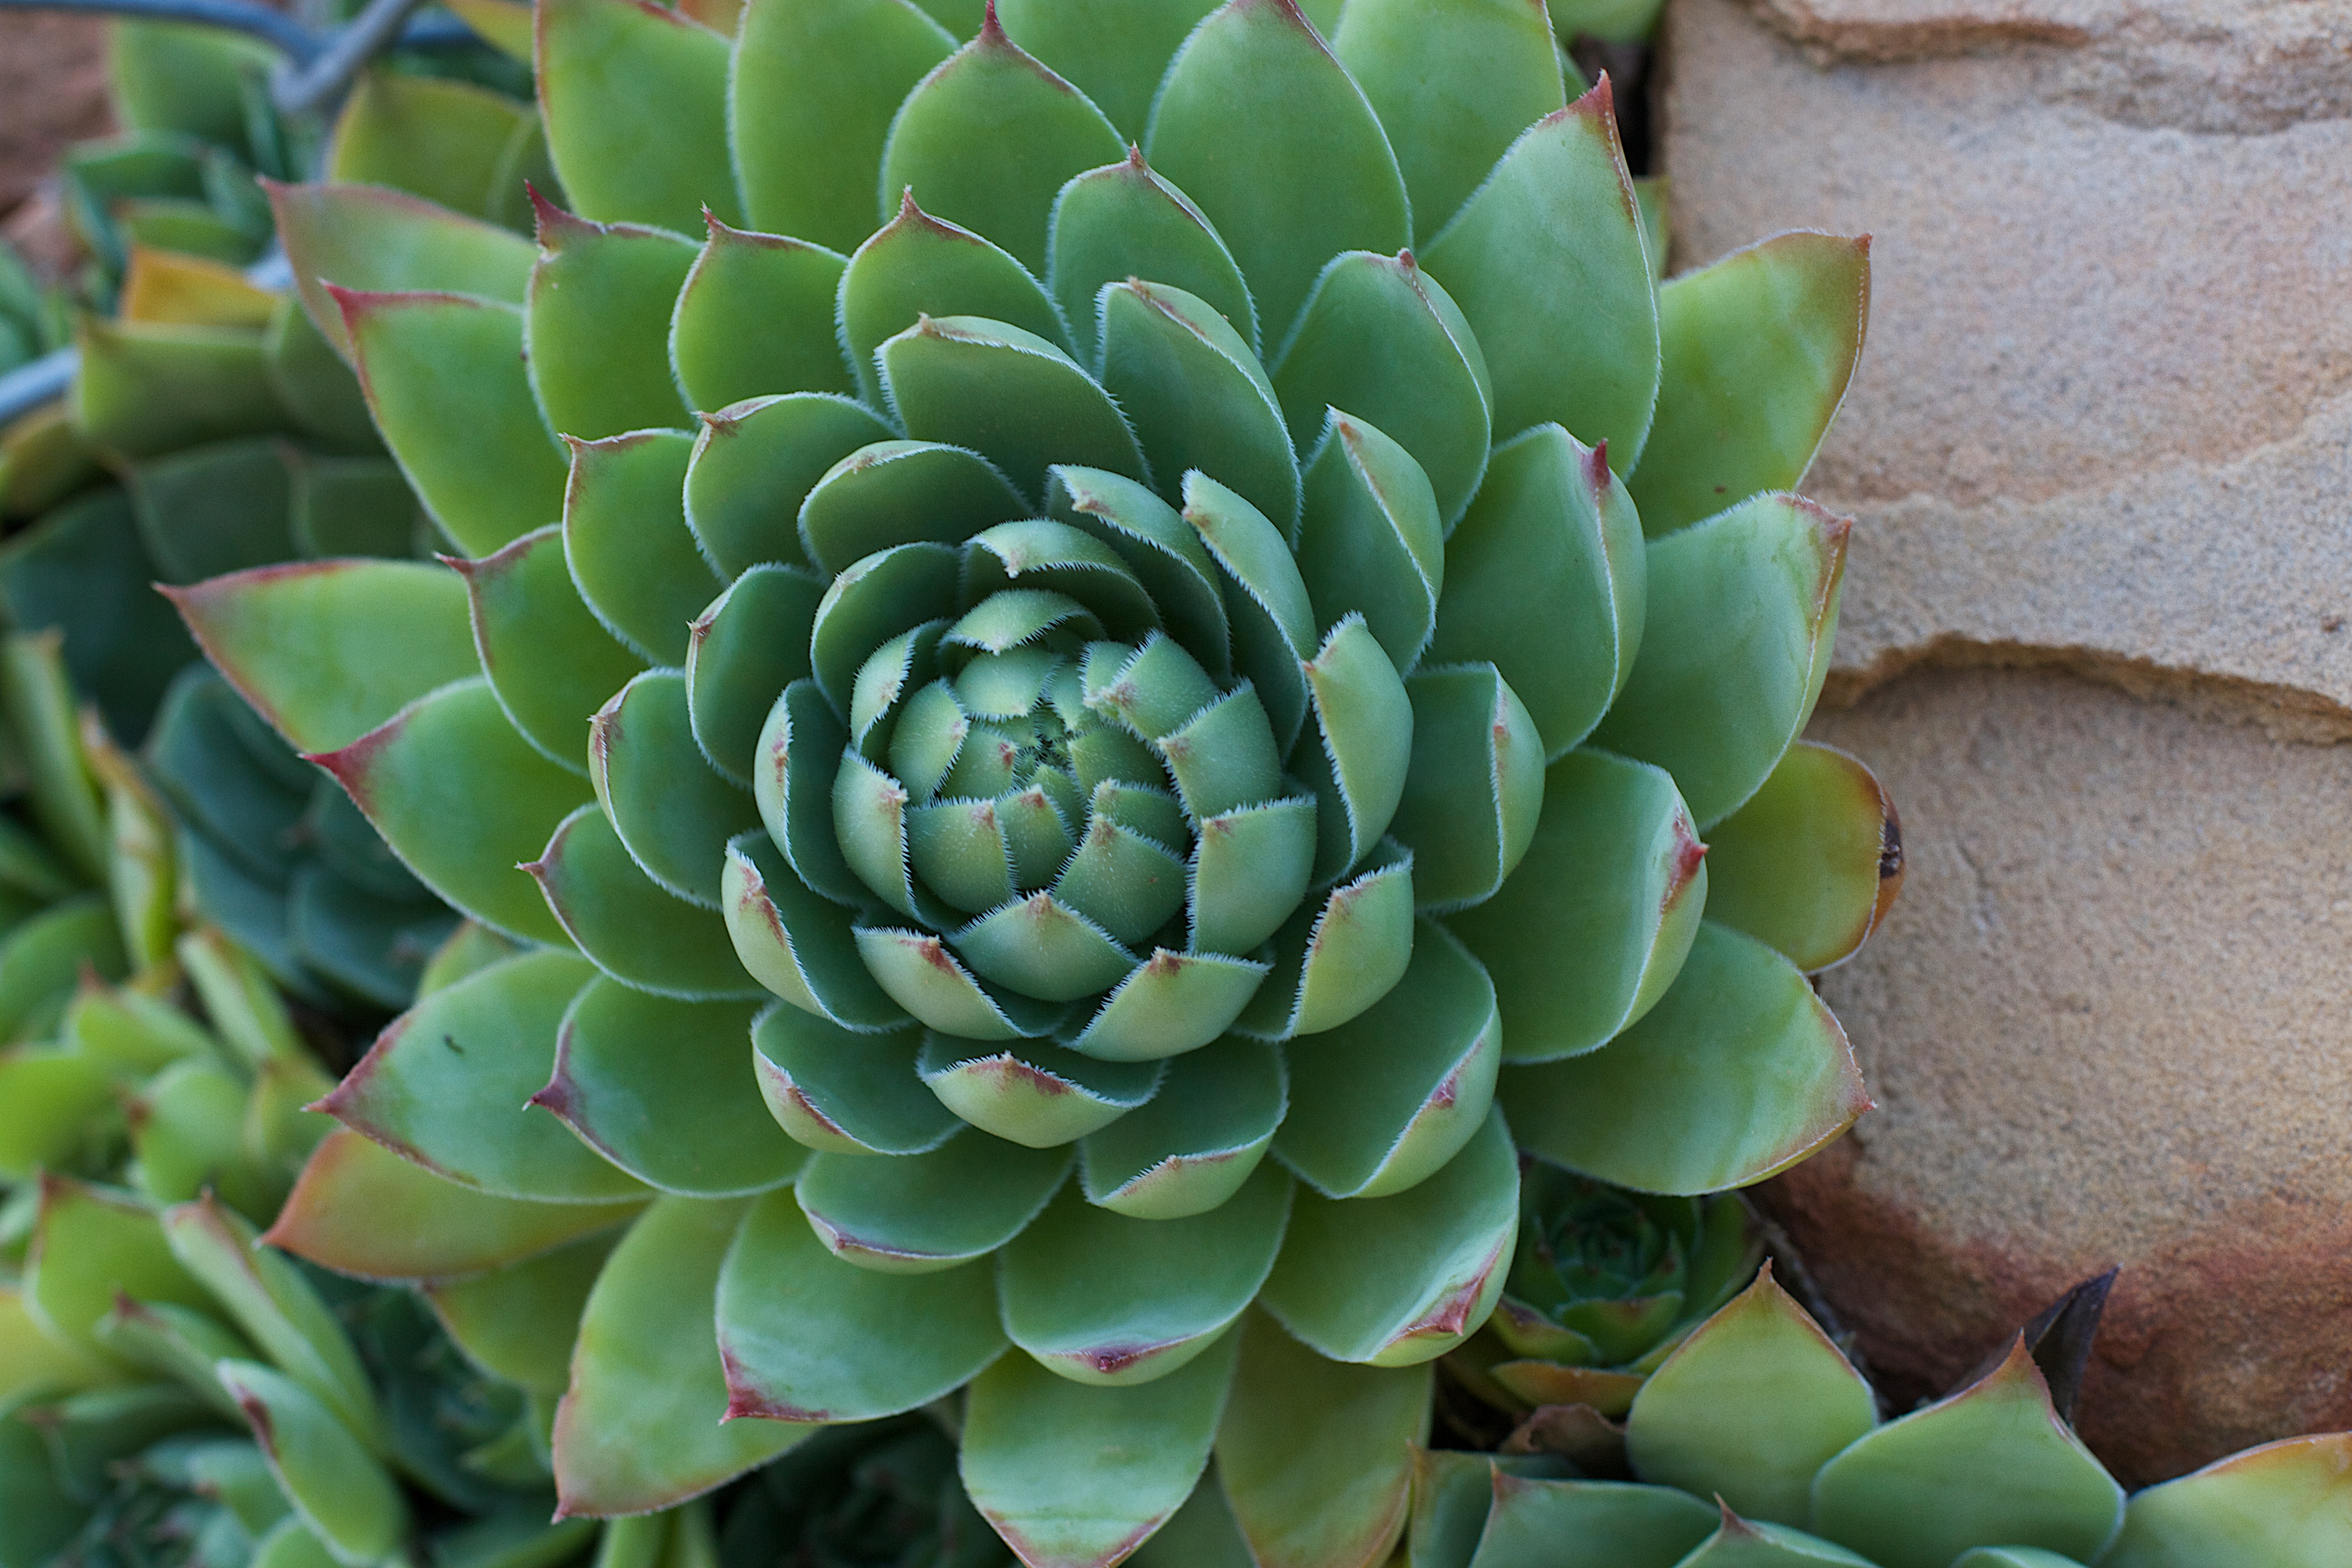
plant, flower, green, botany, flora, flowering plant, stonecrop family, land plant, hedgehog cactus